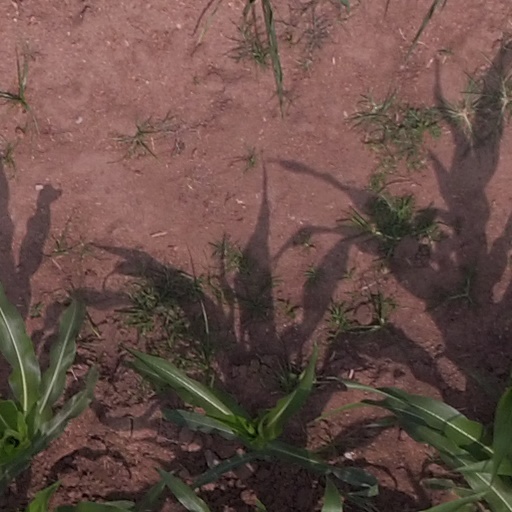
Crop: maize; corn